Yolo Causeway

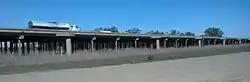
Yolo Causeway from the Yolo Bypass Wildlife Area (2014)

The Yolo Causeway is a long elevated highway viaduct on Interstate 80 that crosses the Yolo Bypass floodplain, connecting the cities of West Sacramento, California and Davis, California. It is officially named the Blecher-Freeman Memorial Causeway after two California Highway Patrol officers who were killed in the line of duty just east of the causeway.